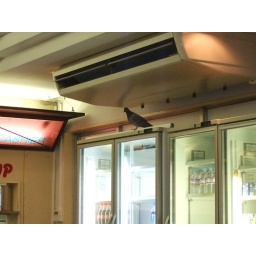
so this pigeon was flying around in the cafeteria ! lol. it actually escaped from the kitchen! :P